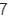
Number: 7